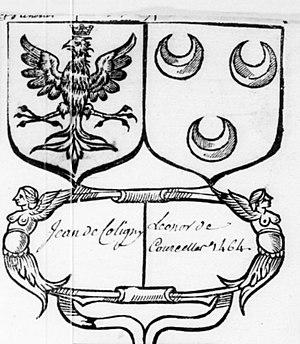
Blasons de Jean de Coligny et d'Éléonore de Courcelles présent dans le dossier Bleu 229 (famille de Damas)
La famille de Courcelles est une famille de la noblesse française, d'extraction chevaleresque, originaire de Normandie. Elle est ainsi nommée de la terre de Courcelles-sur-Seine dans l'Eure.